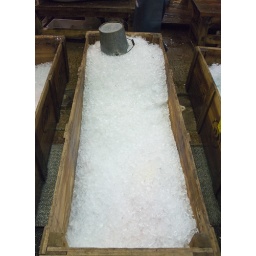
Tsukiji fish market in Tokyo.